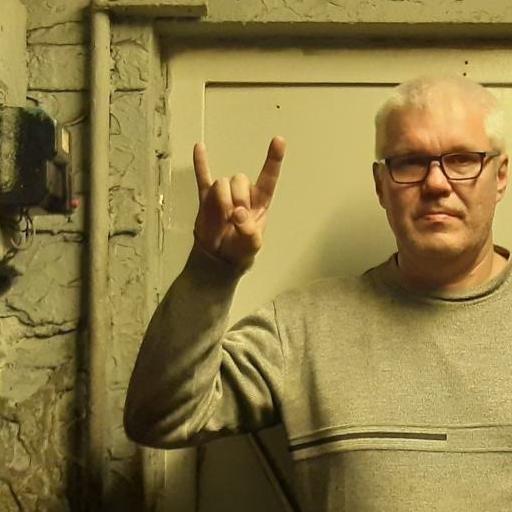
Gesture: rock